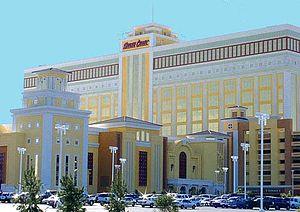
Le South Point Hotel, Casino, and Spa est un gratte-ciel de 111 mètres de hauteur construit à Las Vegas au Nevada aux États-Unis de 2004 à 2005.
Les championnats du monde de tir à l'arc en salle de 2012 sont la 11ᵉ éditions bisannuelle des championnats du monde de tir à l'arc en salle organisés par la World Archery Federation. Ils regroupent des compétitions individuelles et par équipes dans les catégories d'arc classique et arc à poulies.